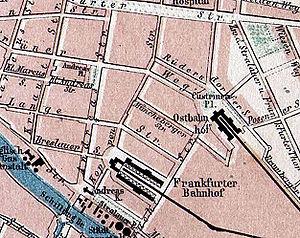
L'ancienne gare de l'Est à Berlin est une ancienne gare ferroviaire de Berlin. Ouverte en 1867, elle est fermée en 1882 et son trafic est transféré dans la gare de Silésie.
La gare de l'Est à Berlin est après la gare centrale et celle de Südkreuz, la troisième gare de la ville. Ouverte en 1842, elle fut d'abord appelée gare de Francfort, puis gare de Silésie. Elle changea de nom plus souvent que n'importe quelle autre gare à Berlin, ce qui peut conduire à une confusion avec l'actuelle gare centrale de Berlin ou l'ancienne gare de l'Est, fermée en 1882.